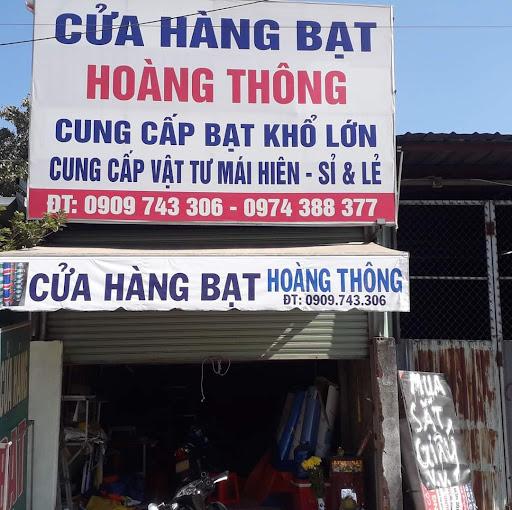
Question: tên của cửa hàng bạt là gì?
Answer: cửa hàng bạt có tên là hoàng thông